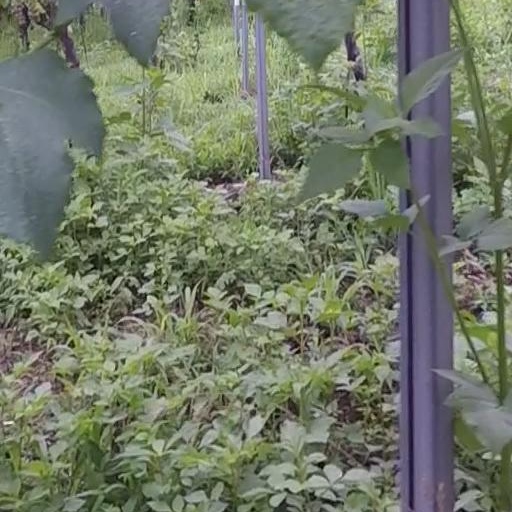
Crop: grape